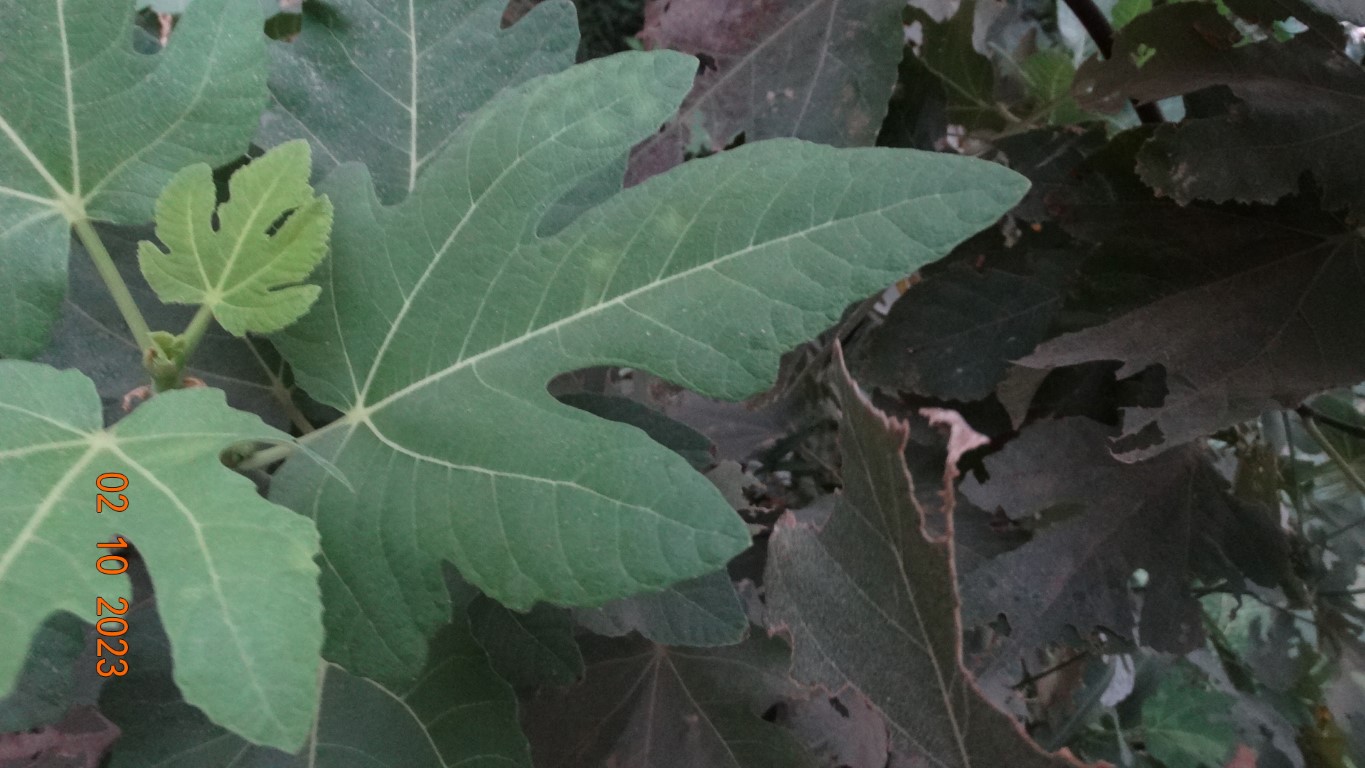
Label: healthy